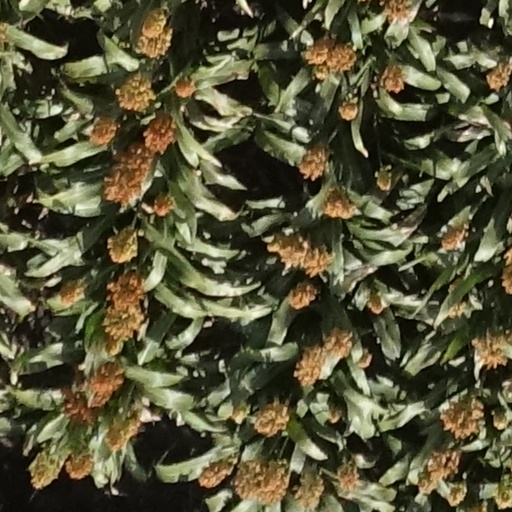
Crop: sorghum